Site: brandenburg
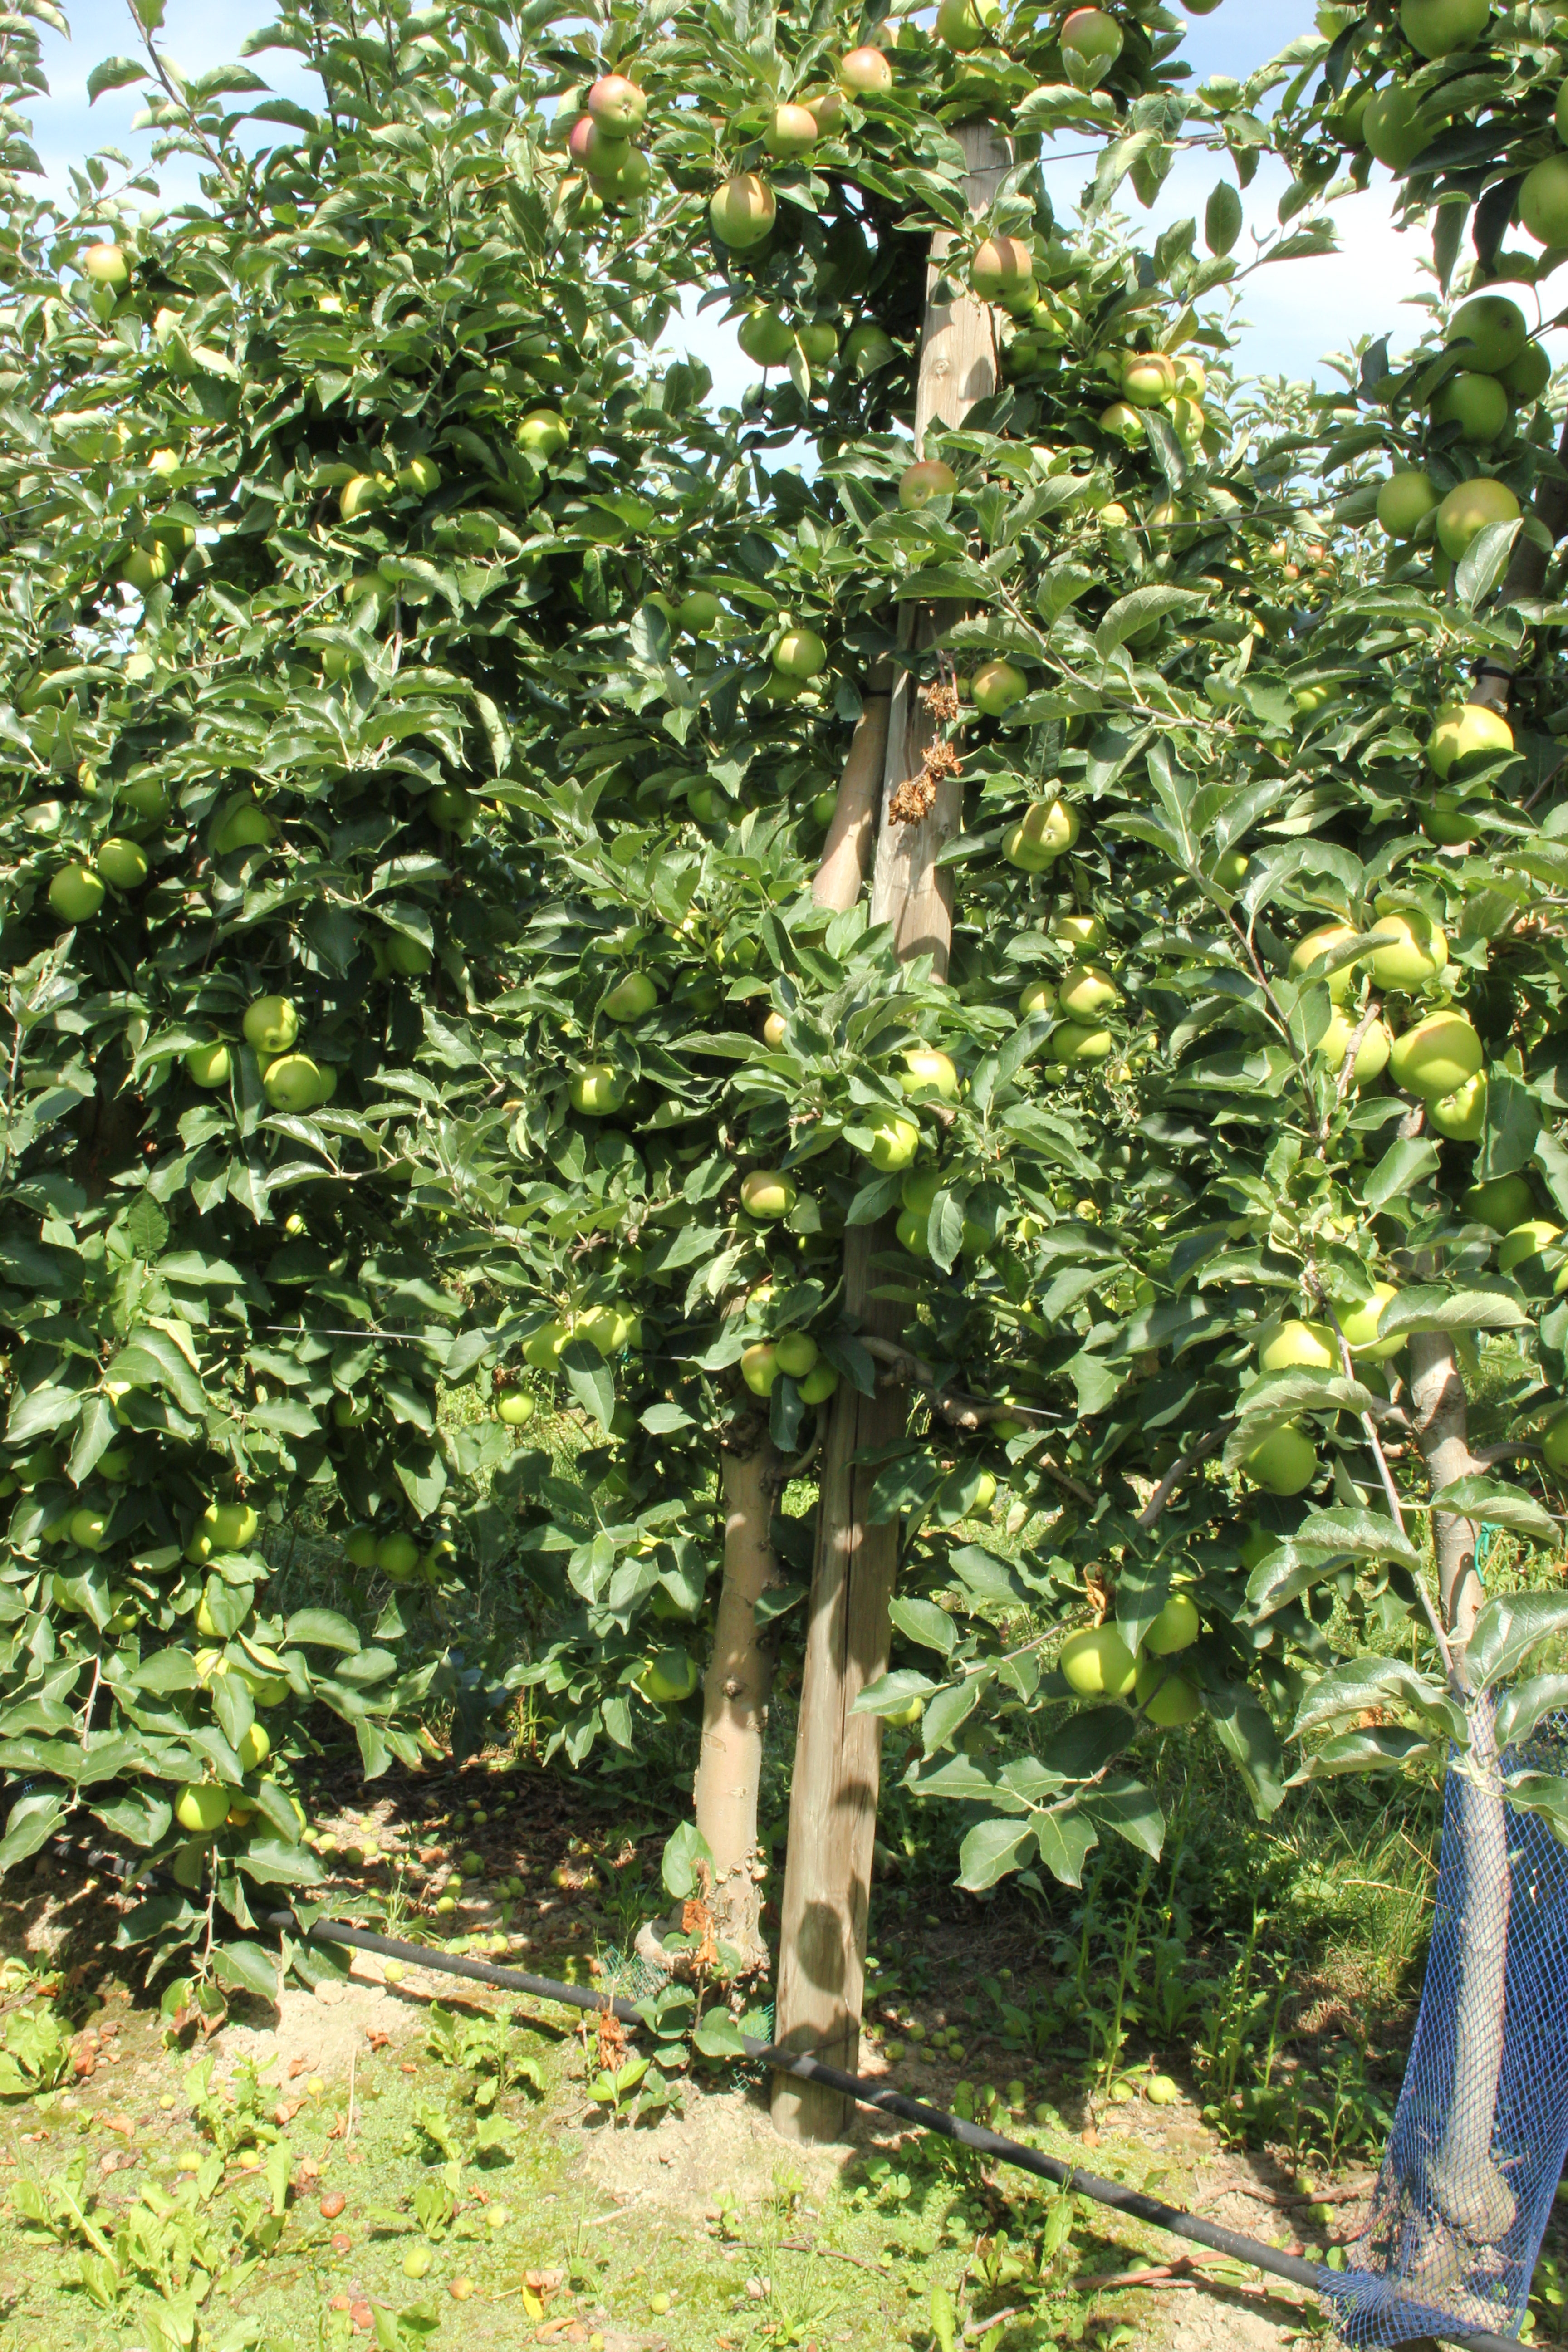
Growth stage (BBCH 77): Development of fruit